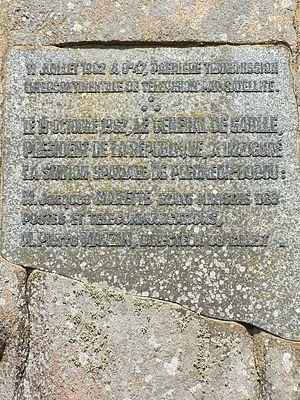
Le centre de télécommunication par satellite de Pleumeur-Bodou, situé dans les Côtes-d'Armor, est le téléport à l'origine de la première transmission télévisée en mondovision via le satellite « Telstar » en 1962.